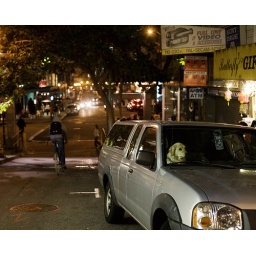
a dog driving a car in san francisco's china town